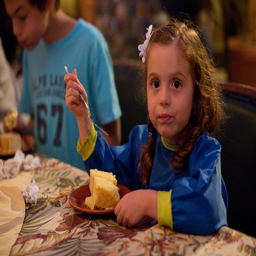
A little girl sitting in front of a piece of cake.
There is a little girl eating a piece of cake.
Young girl enjoying slice of cake while sitting at table.
The young girl in the blue and yellow blouse is eating a dessert.
A small girl eating a piece of cake.